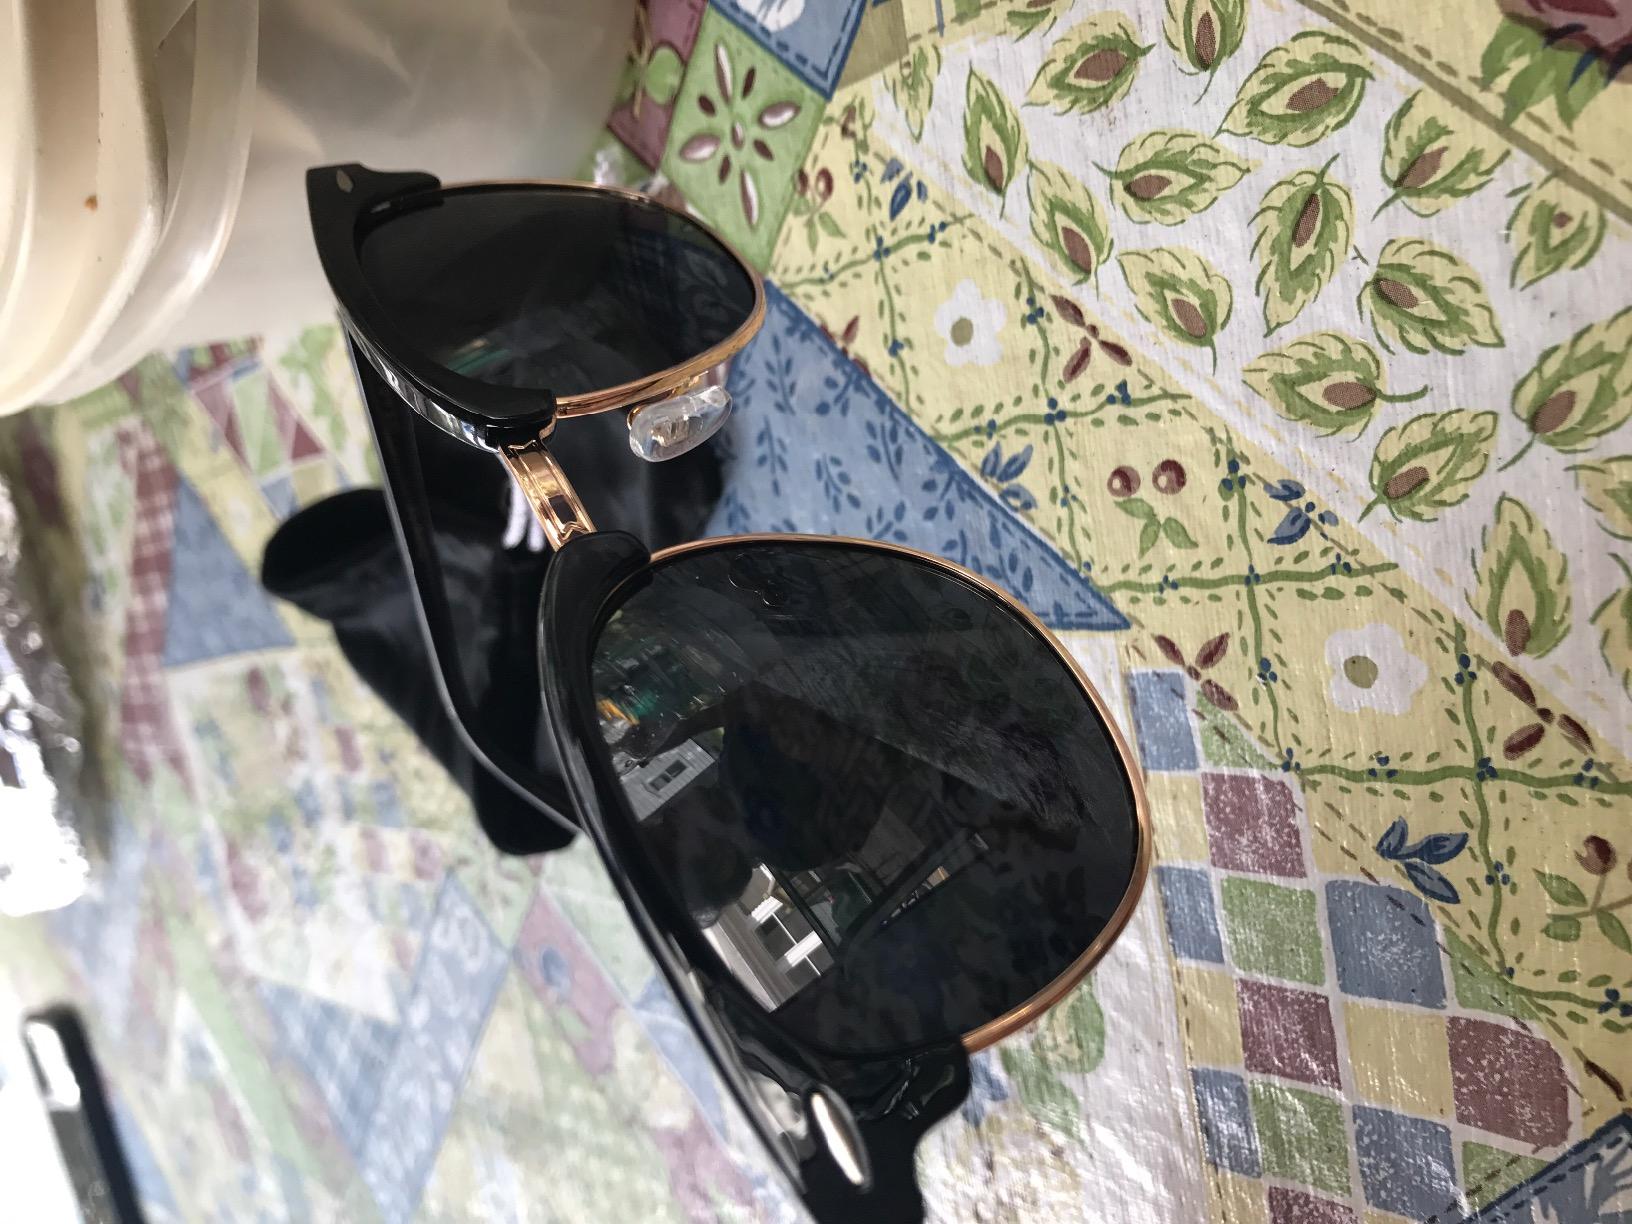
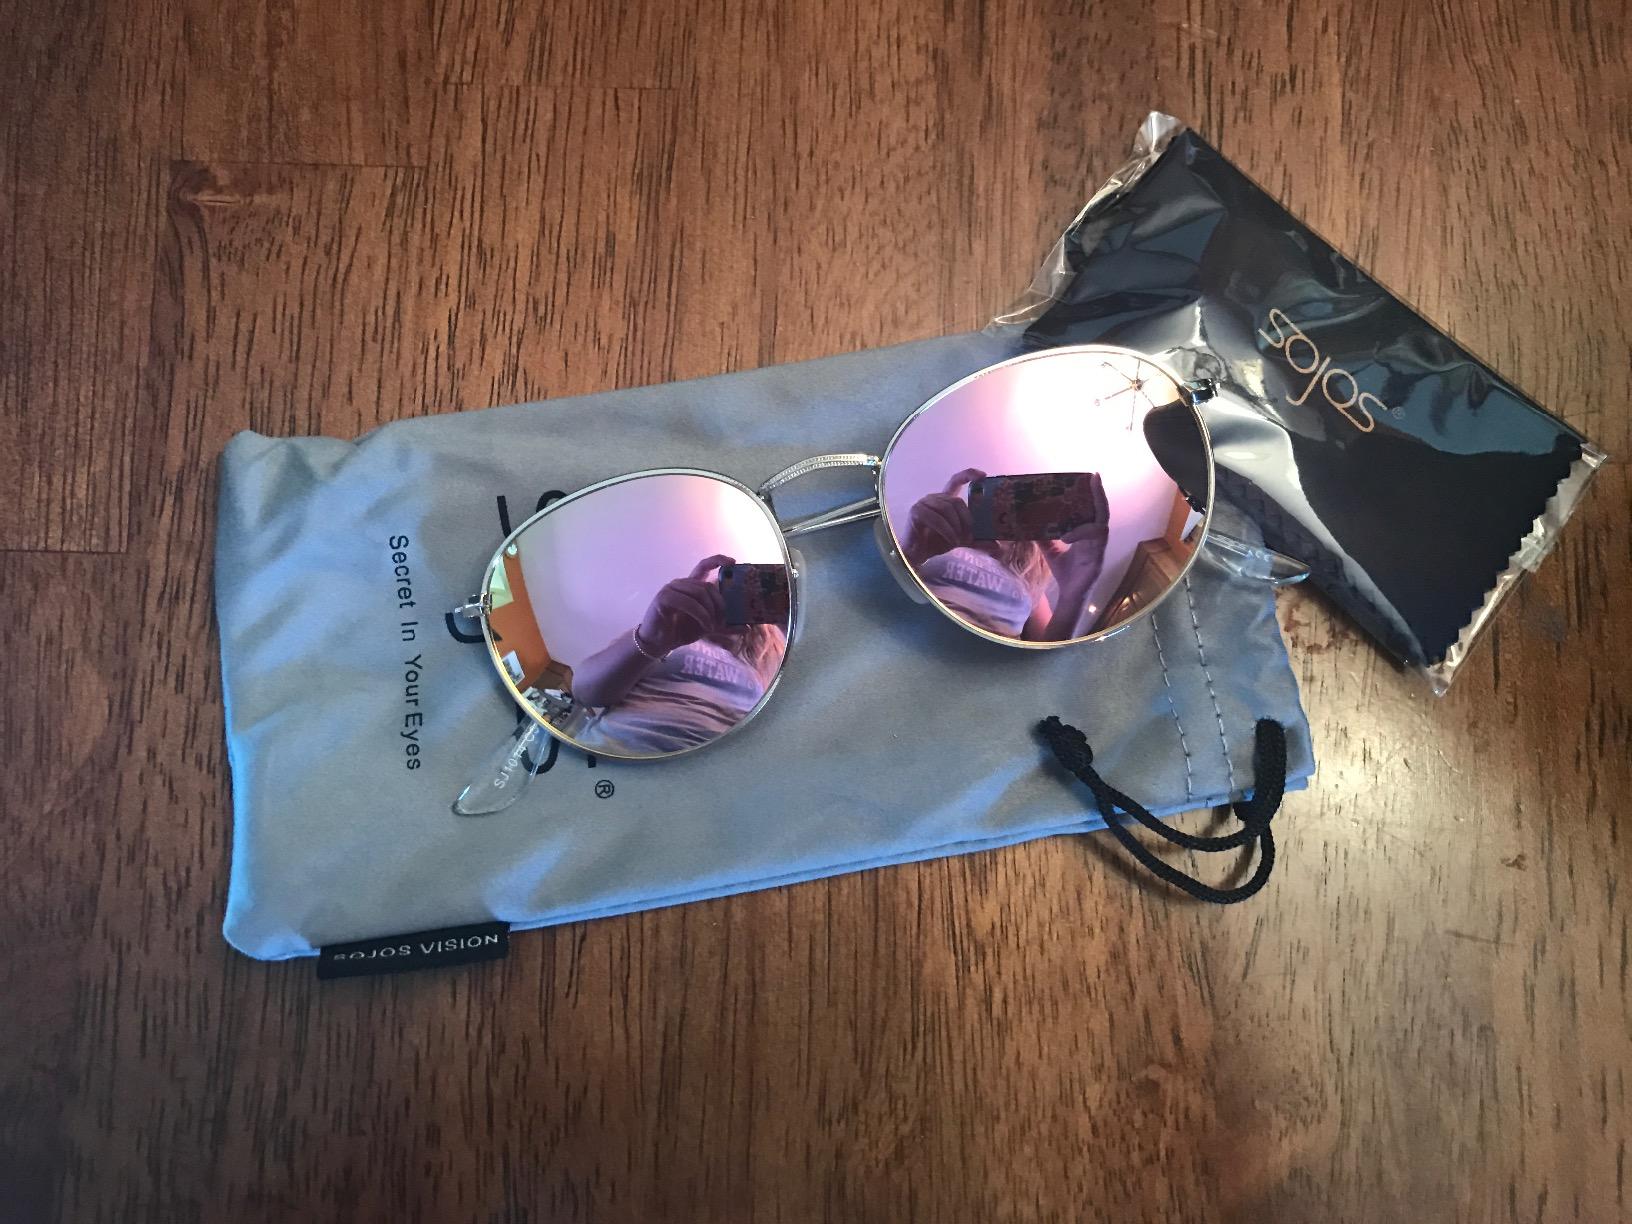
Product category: accessories_sunglasses
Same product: no